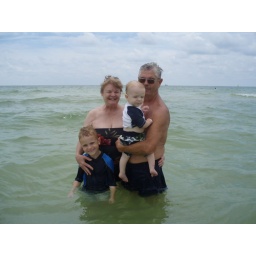
Grandma and Papa in the ocean with the boys